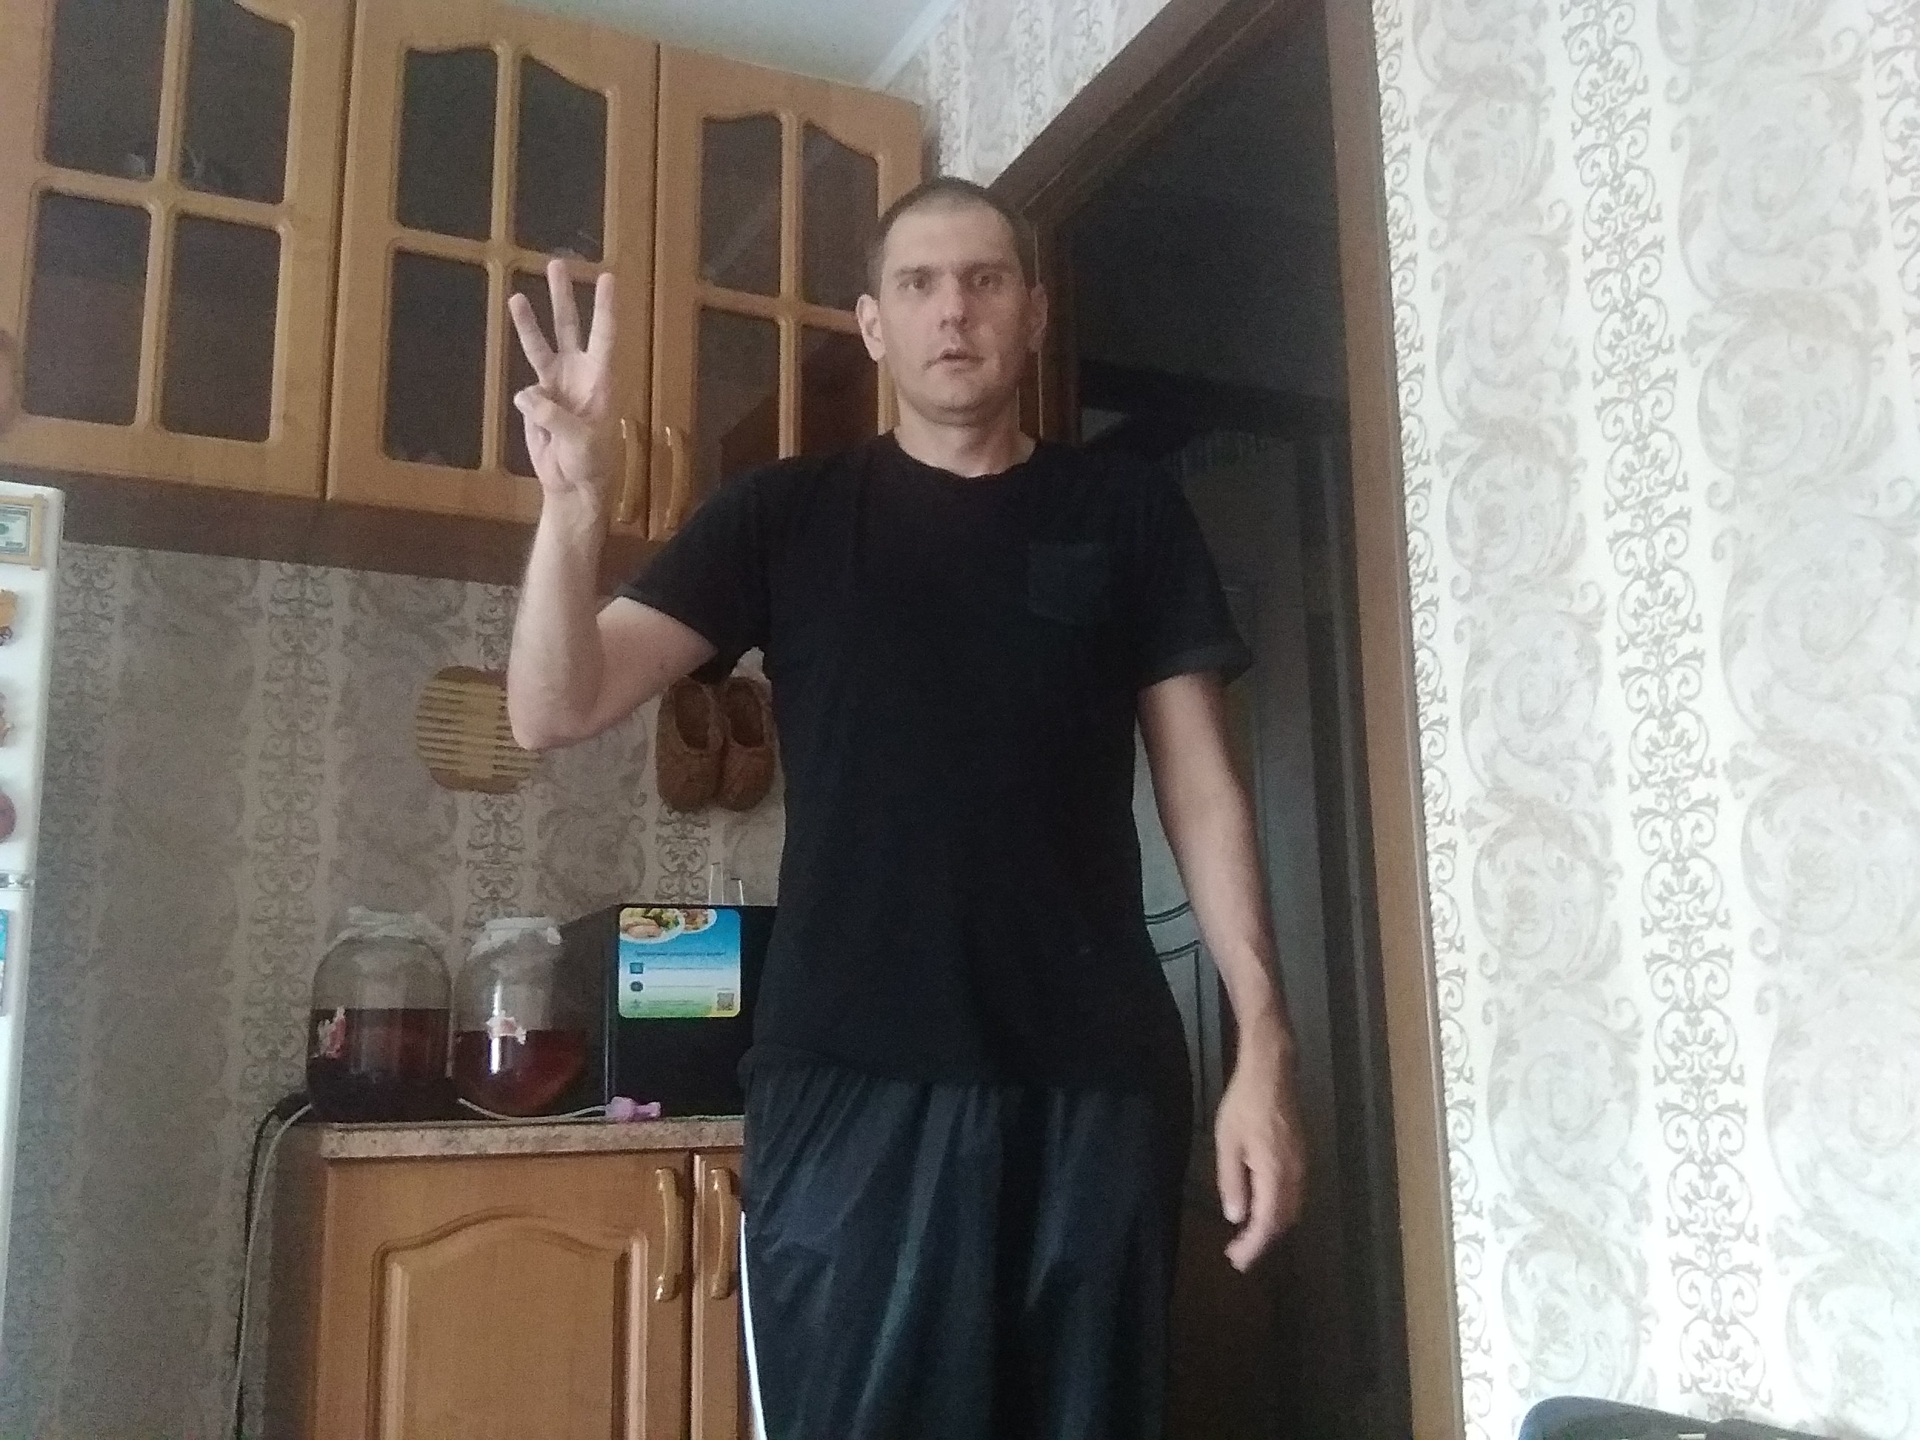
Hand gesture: three